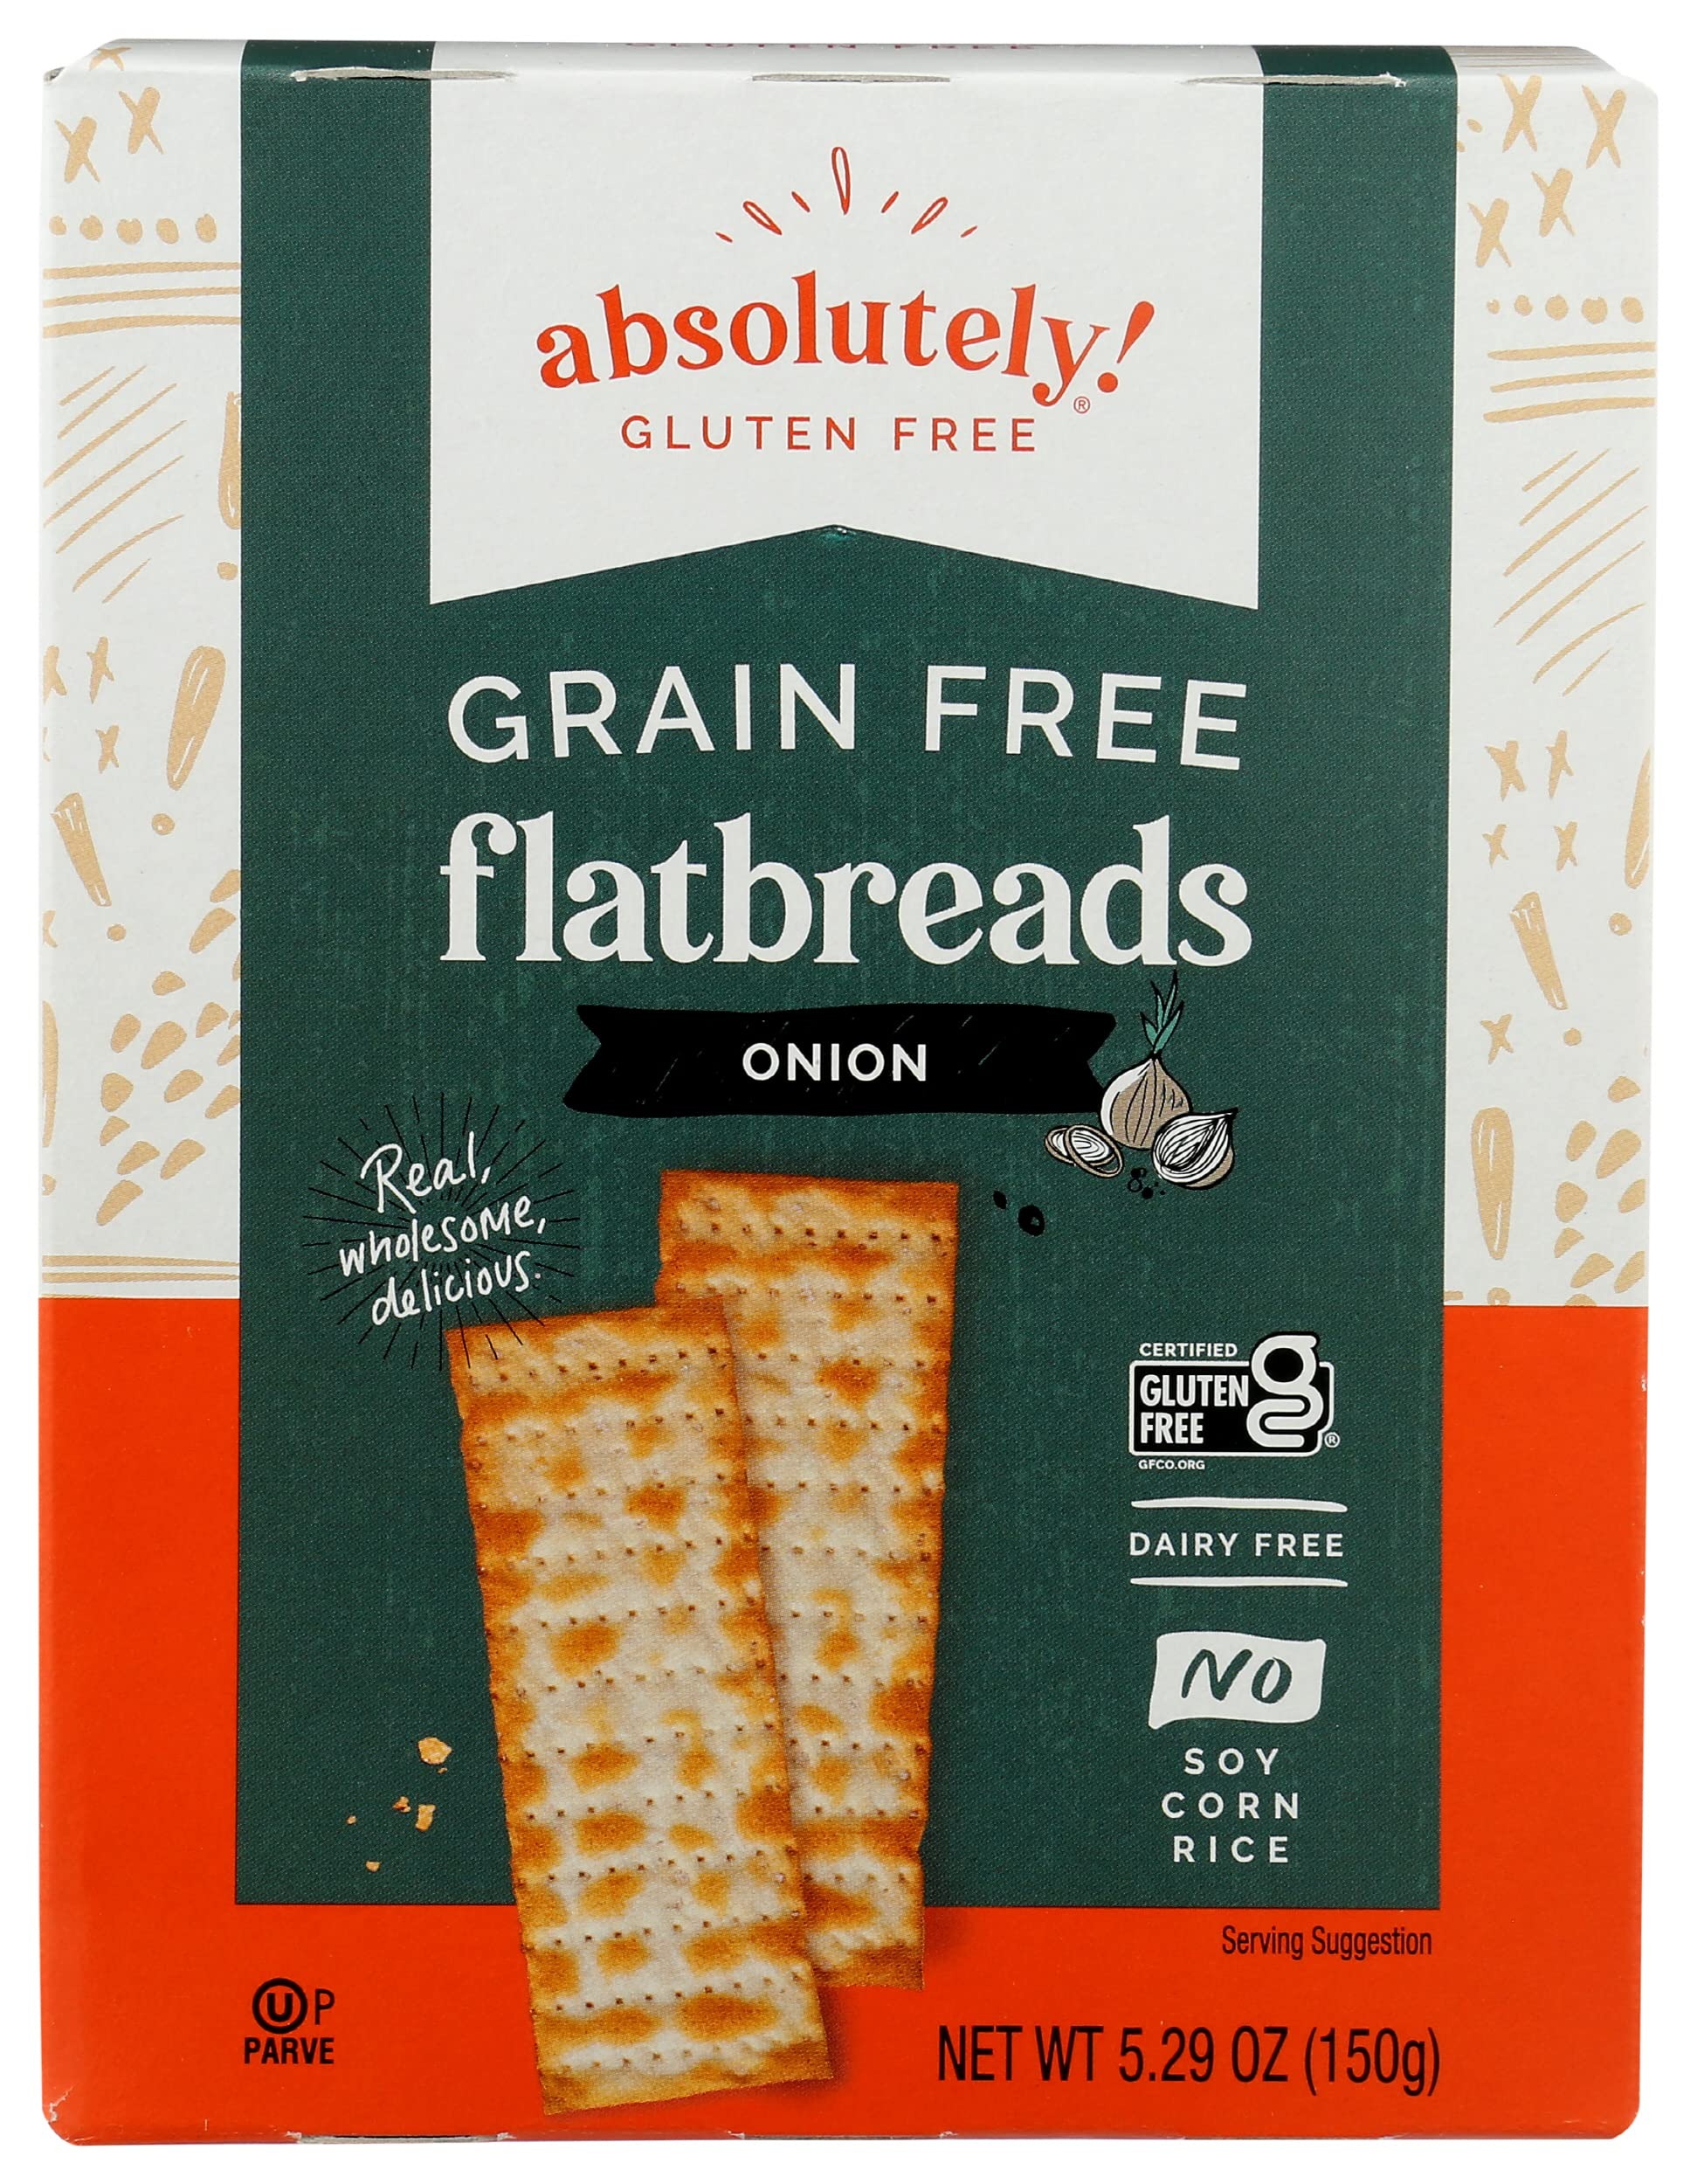
Item Name: Absolutely Gluten Free Flatbread Gf Tstd Onion, 5.29-Ounce
Bullet Point 1: These crackers are light, easy to digest, and tasty.
Bullet Point 2: Top with your favorite sandwich toppings such as tuna, eggs, guacamole, salsa, chicken, fish, or enjoy on its own!
Bullet Point 3: Made with all natural wholesome ingredients such as tapioca, potatoes, and eggs.
Bullet Point 4: Uniquely made from potatoes and 100% gluten free
Bullet Point 5: Certified kosher
Value: 5.29
Unit: Ounce

Price: 40.795